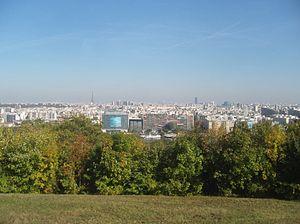
Parc de Saint-Cloud - vue sur Boulogne-Billancourt et Paris depuis le rond-point de la Balustrade, en direction de l'est